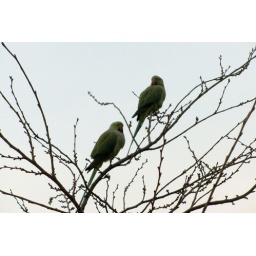
Wiesbaden Parrots in the tree outside our window